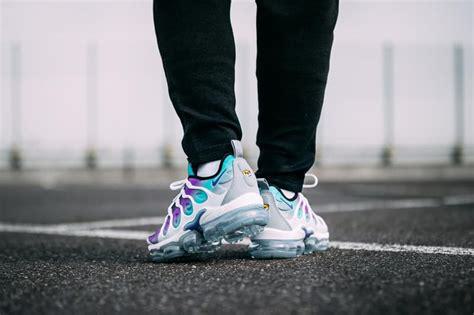
Brand: Nike
Model: Air Vapormax Plus